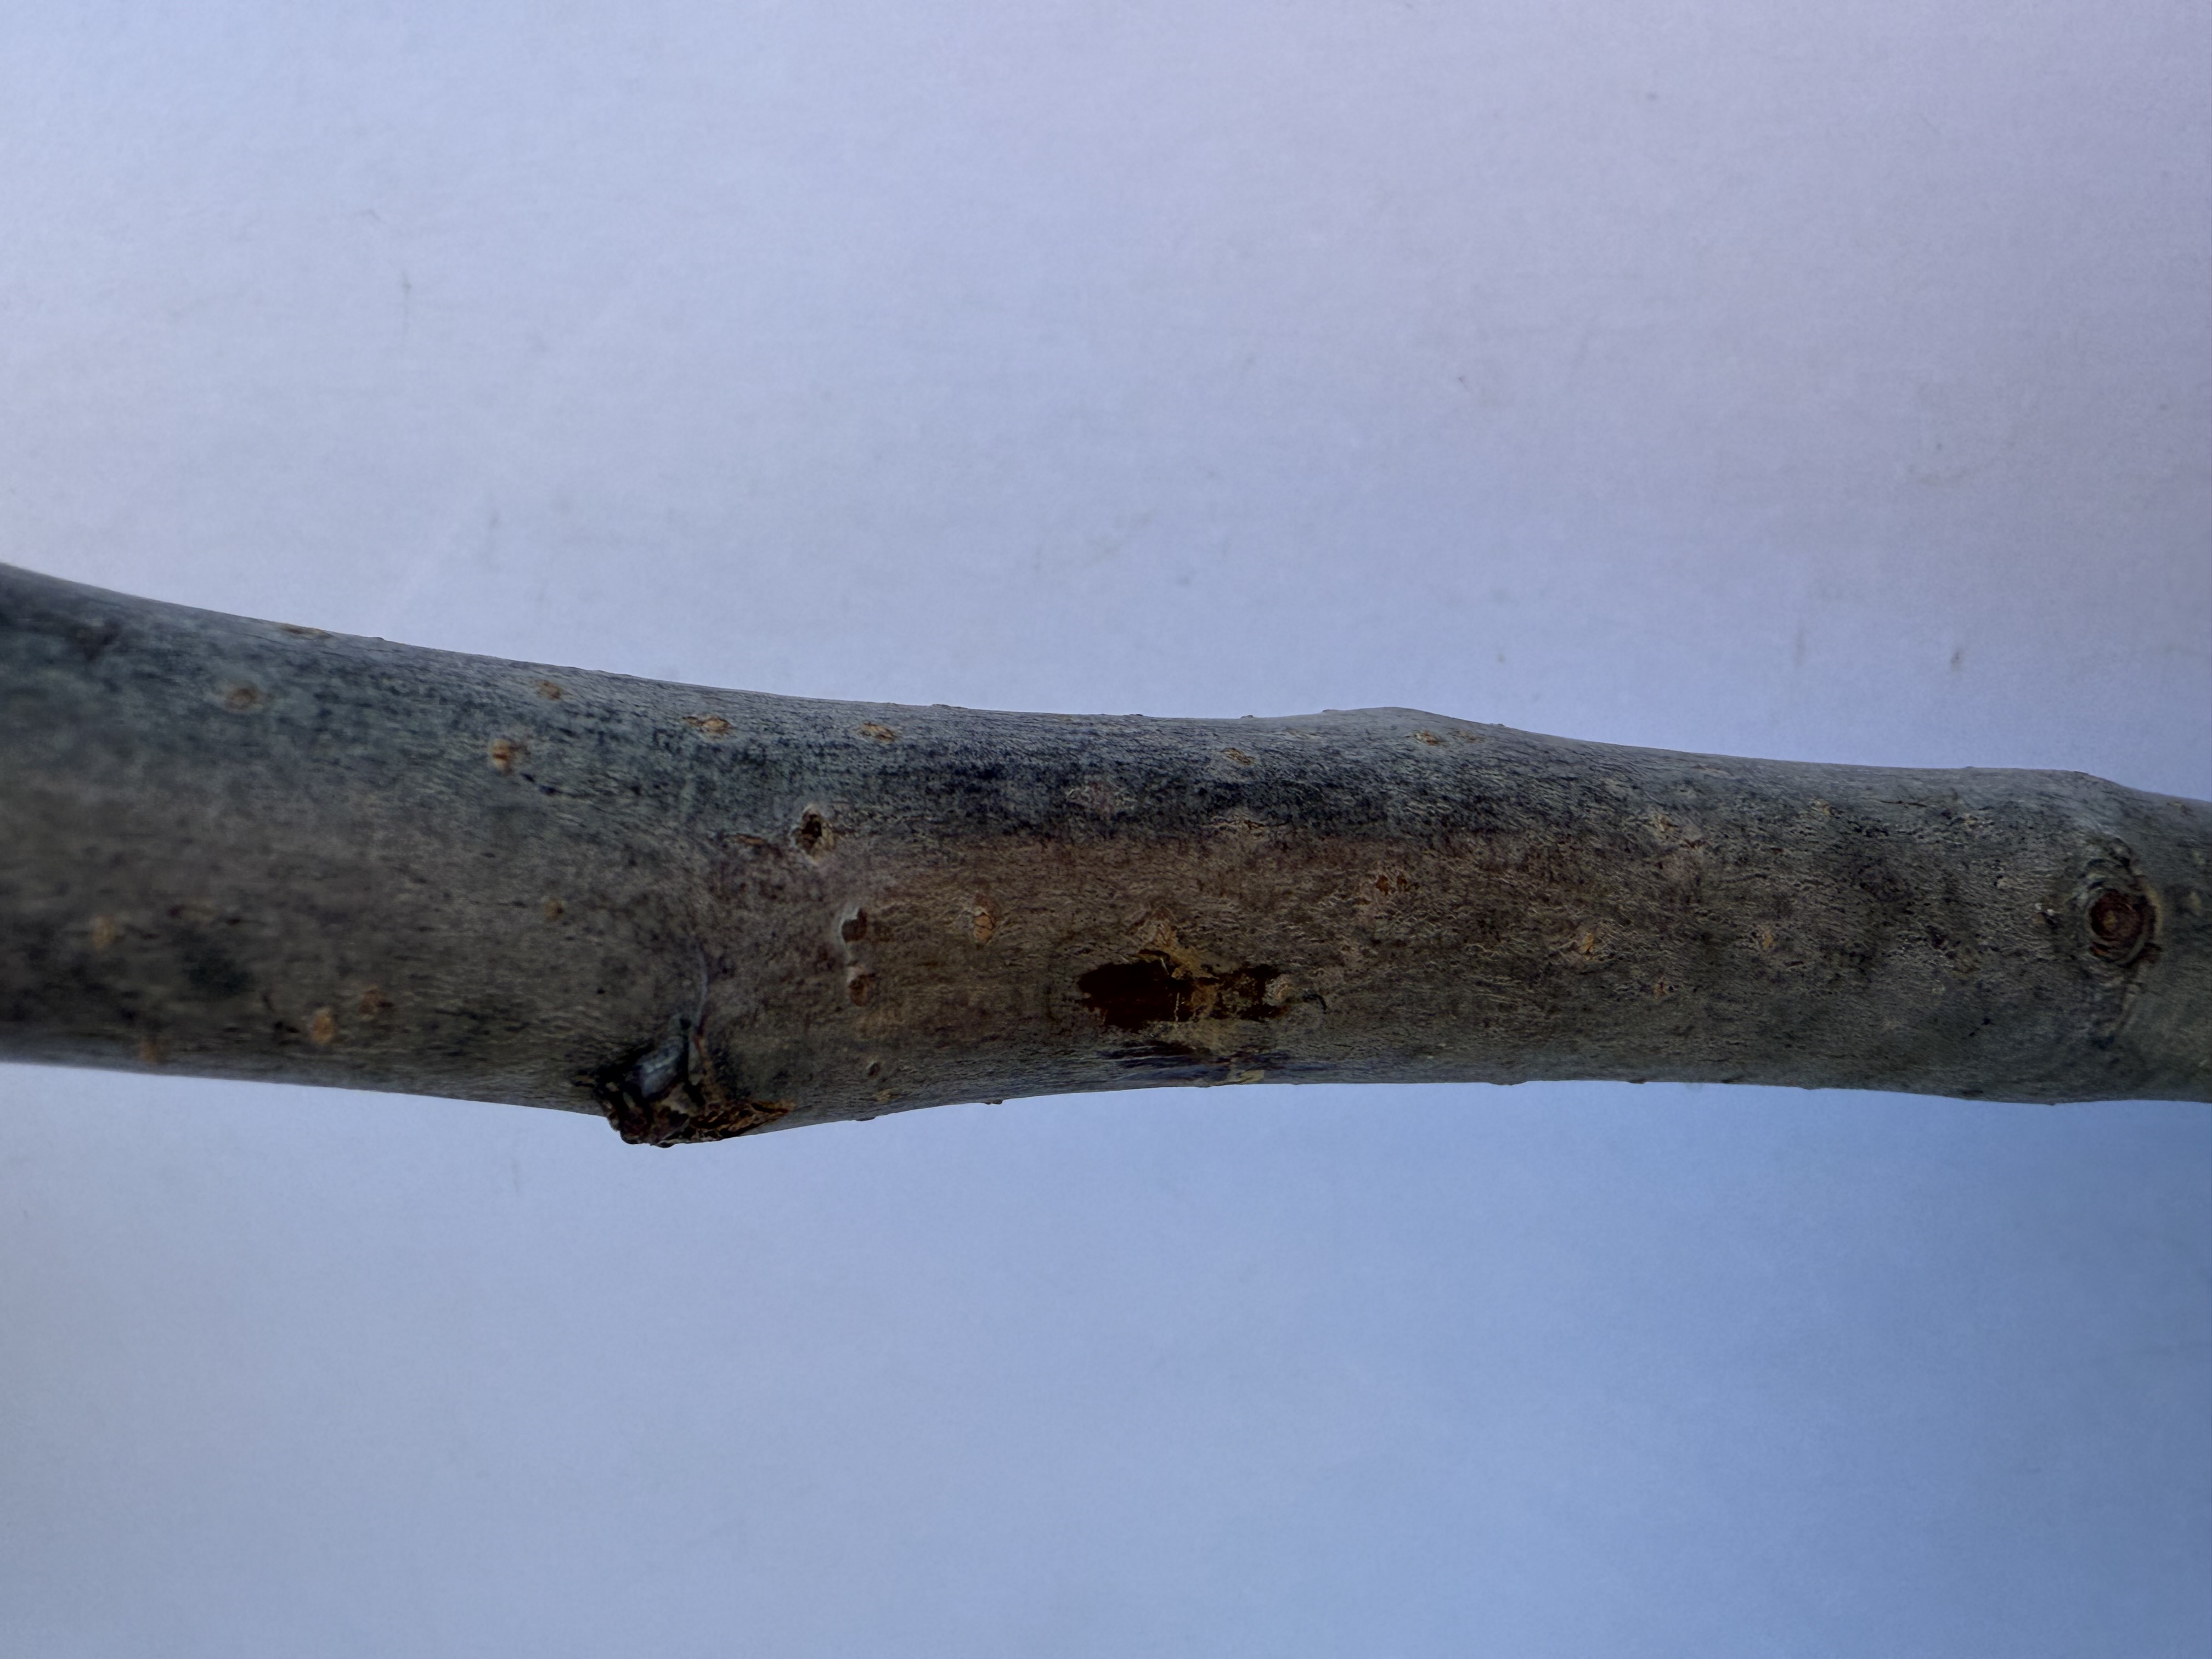
Variety: Starking Apple